2016 United States presidential election recounts

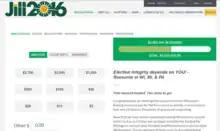
The donation page of Jill Stein's 2016 presidential election recount efforts on November 24, 2016.

A funding campaign to cover the legal costs of the various recounts began on November 23, with an initial goal of $2.2 million to cover filing fees in Wisconsin. Donors quickly reached and surpassed that goal, which was subsequently raised to $4.5 million to cover filing fees in Pennsylvania. That was met on November 25, and the goal was raised a second time to $7 million for Michigan's filing fees. The goal was raised a third time to $9.5 million on November 28 after Wisconsin increased its filing fees. The total funds raised by the Stein campaign for the recounts eventually reached $7.33 million, with nearly 161,300 individual donors contributing in all.